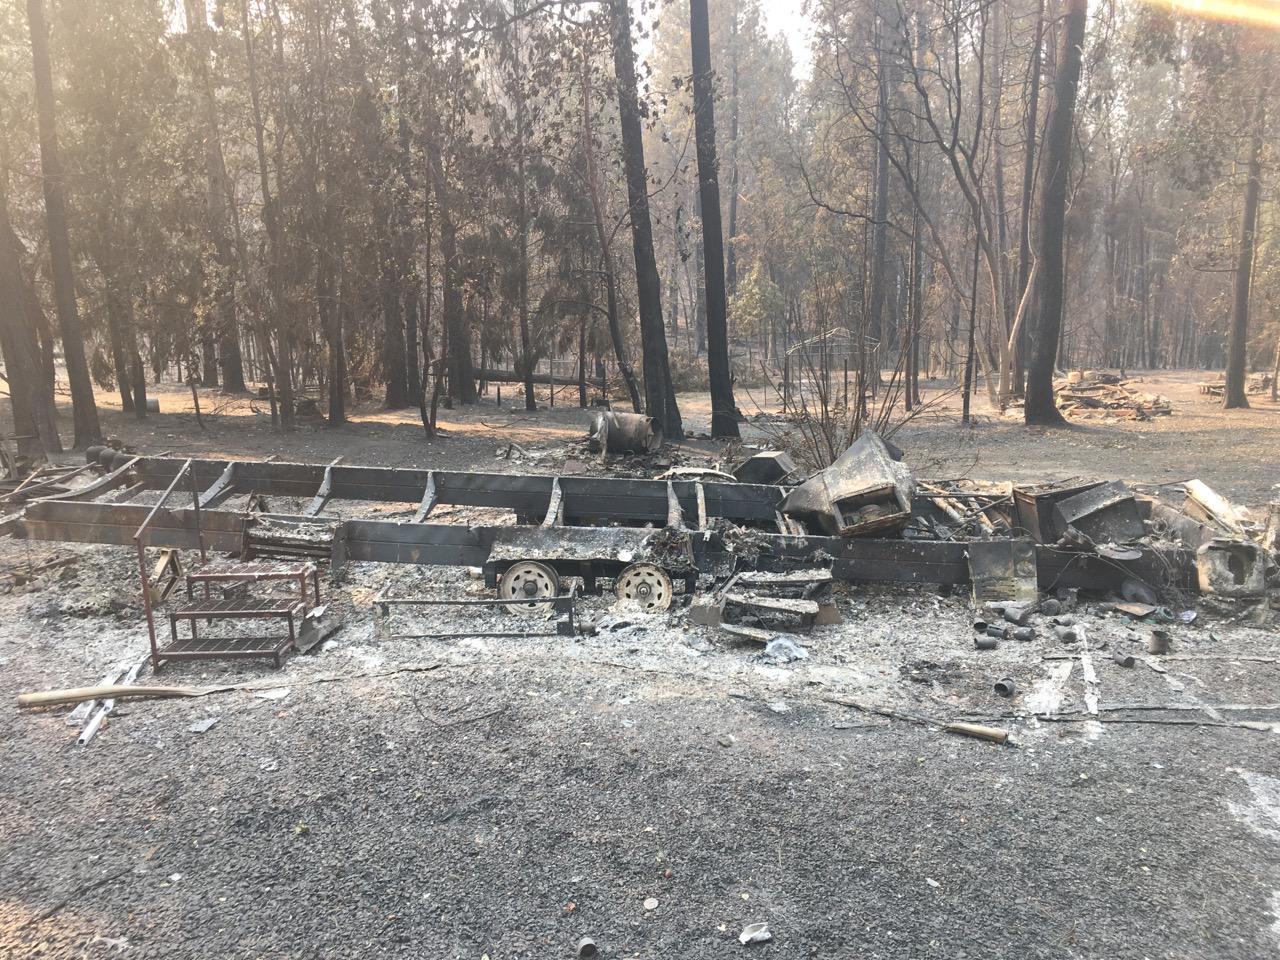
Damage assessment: destroyed